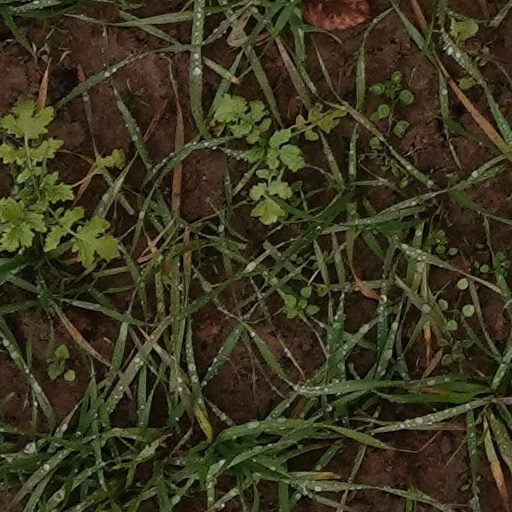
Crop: wheat